Attack helicopter

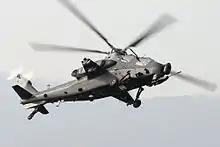
A CAIC Z-10 attack helicopter at the 2012 Zhuhai Airshow

In 1977, a preliminary design of the Mil Mi-28 was chosen, in a classic single-rotor layout. Its transport capability was removed and it lost its similarity to the Mi-24. Design work on the Mi-28 began under Marat Tishchenko in 1980. In 1981, a design and a mock-up were accepted. The prototype (no. 012) was first flown on 10 November 1982. In this same time frame, Kamov was also attempting to submit its own designs for a new helicopter to the military, which they had designed throughout the early and mid 1980s. In 1984, the Mi-28 completed the first stage of state trials, but in October 1984 the Soviet Air Force chose the more advanced Kamov Ka-50 as the new anti-tank helicopter. The Mi-28 development was continued, but given lower priority. In December 1987 Mi-28 production in Rosvertol in Rostov-on-Don was approved. After several prototypes were built, production ceased in 1993 with additional development continuing into the 21st century. Changes in the military situation after the Cold War made specialized anti-tank helicopters less useful. The advantages of the Mi-28N, like all-weather action ability, lower cost, and similarity to the Mi-24, have become more important. In 2003, the head of Russian Air Force stated that the Mi-28N and Ka-50 attack helicopters will become the standard Russian attack helicopter. The first serial Mi-28N was delivered to the Army on 5 June 2006.